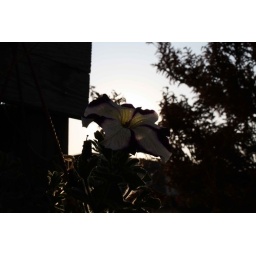
A sunny flower that is in a hanging flower pot on the fence in the garden.